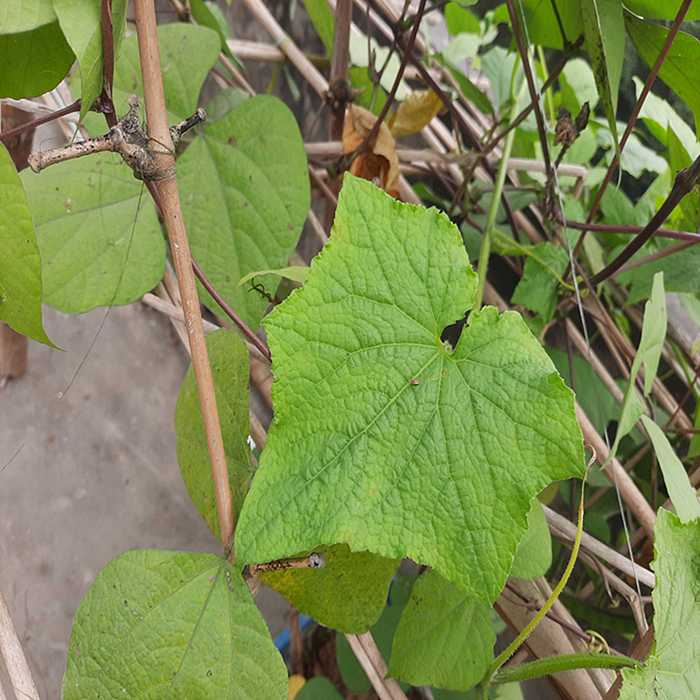
Plant: Cucumber
Label: Fresh leaf